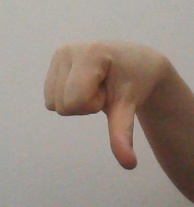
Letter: waw